Lim Chin Tsong

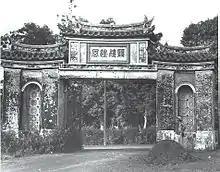
Entrance to the Lim Chin Tsong Palace in 1945.

In 1888 Lim's father died. Lim took over his father's company and expanded from the rice trade to petroleum. In 1891, he became the exclusive local agent of the Burmah Oil Company, handling the internal distribution of oil throughout Burma. After acquiring a fleet of steamships he also began exporting oil to Penang, Singapore, Hong Kong, Shantou and Xiamen. Lim played a prominent role in negotiating the oil company's rights to extract oil from properties in Upper Burma, and was rewarded with a small commission from every barrel produced from those wells.